Tower of Heaven

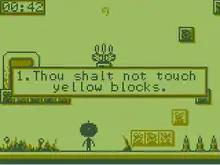
A typical level of the game, showing the first law that is given to the player to impede their progress.

In "Tower of Heaven", the player controls Eid, a silent protagonist with a large, onion-like head, who scales the Tower of Heaven, a mysterious monolith that promises glory to those who scale it. During the journey, a voice assumed to be God talks to Eid, getting angrier the further he climbs. He gives Eid the Book of Laws. The voice imposes more and more laws, and the player dies instantly if any of them are broken. The game lacks a lives system, and instead uses a timer on each floor to encourage players to continue.